Question: Please indicate a possible affordance area of the drink_with_wine glass that can be used for drinking from
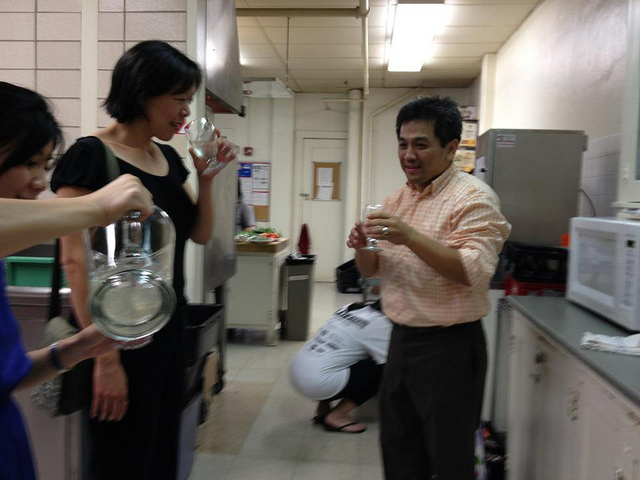
Answer: [179.5, 117, 222.5, 163]